Frankie Yankovic

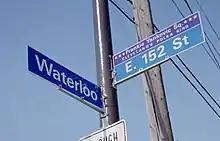
Intersection signpost

Frankie Yankovic visited Cerknica, the hometown of his parents, in 1952 or 1953 and again in 1995. On the second occasion, a special reception was organized in his honor in Rakov Škocjan. He was presented with a commemorative certificate in recognition of his significant contributions to promoting Slovene culture worldwide. Additionally, he received an oil painting by the academic painter Tomaž Perko to remember his time in Cerknica.